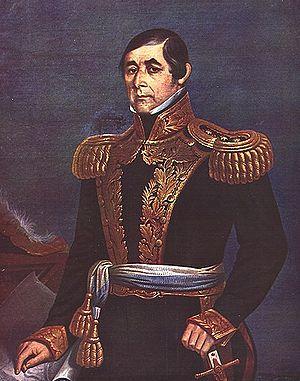
La Bataille d'India Muerta est une bataille livrée le 19 novembre 1816, pendant la guerre d'indépendance de l'Uruguay, lors de la deuxième invasion portugaise du pays. Le champ de bataille où fut livré le combat se situe dans l'actuel département de Rocha.
On appelle la Grande Guerre les événements qui se produisirent dans la région du Rio de la Plata, entre le 10 mars 1839 et le 8 octobre 1851. Il s'agissait à l'origine d'une guerre civile orientale qui se transforma en conflit régional avec l'intervention de l'Argentine et du Brésil. Le conflit prit également une dimension internationale lorsque la France, la Grande-Bretagne et des forces étrangères - notamment la Légion italienne de Giuseppe Garibaldi – se joignirent aux combats.
Tout au long d’une grande partie du XIXᵉ siècle, l’Argentine fut le théâtre d’une série de guerres civiles, à l’issue desquelles fut finalement établie la forme de gouvernement qui régit ce pays encore aujourd’hui.
L’histoire de l'Uruguay comprend différentes périodes : l'époque précolombienne ou l'histoire ancienne, la période coloniale, la période de construction de la nation et l'histoire de l'Uruguay en tant que pays indépendant.
La bataille de Guayabos est livrée le 10 janvier 1815, pendant les guerres d'indépendance de l'Uruguay. Elle oppose les forces fédéralistes orientales sous les ordres de Fructuoso Rivera aux troupes centralistes ou unitaires de Buenos Aires et prend fin avec la défaite de ces dernières.
Baldassare Verazzi est un peintre italien.
Fructuoso Rivera y Toscana est un militaire et homme d'État uruguayen. Il participa à de nombreuses luttes indépendantistes et fut le premier président de l'Uruguay constitutionnellement élu. Il est aussi le fondateur du Parti Colorado.